Jules Robert Auguste

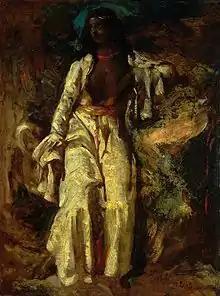
"Nubian Woman", 1825/30

Jules Robert Auguste (1789 – 15 April 1850) was a French painter associated with Romanticism and classicism. Initially a sculptor, he won accolades, including the 1810 Prix de Rome. He was also well known as a traveller, and his tales – and souvenirs – from places such as Greece, Syria, Turkey, Albania, Egypt, and various regions of the Middle East provided fuel for French Orientalism.